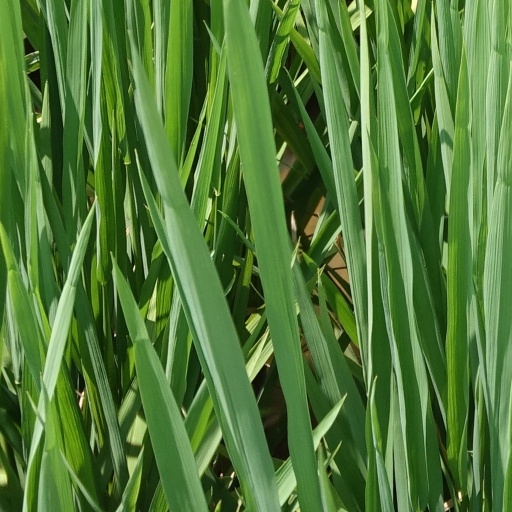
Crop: rice